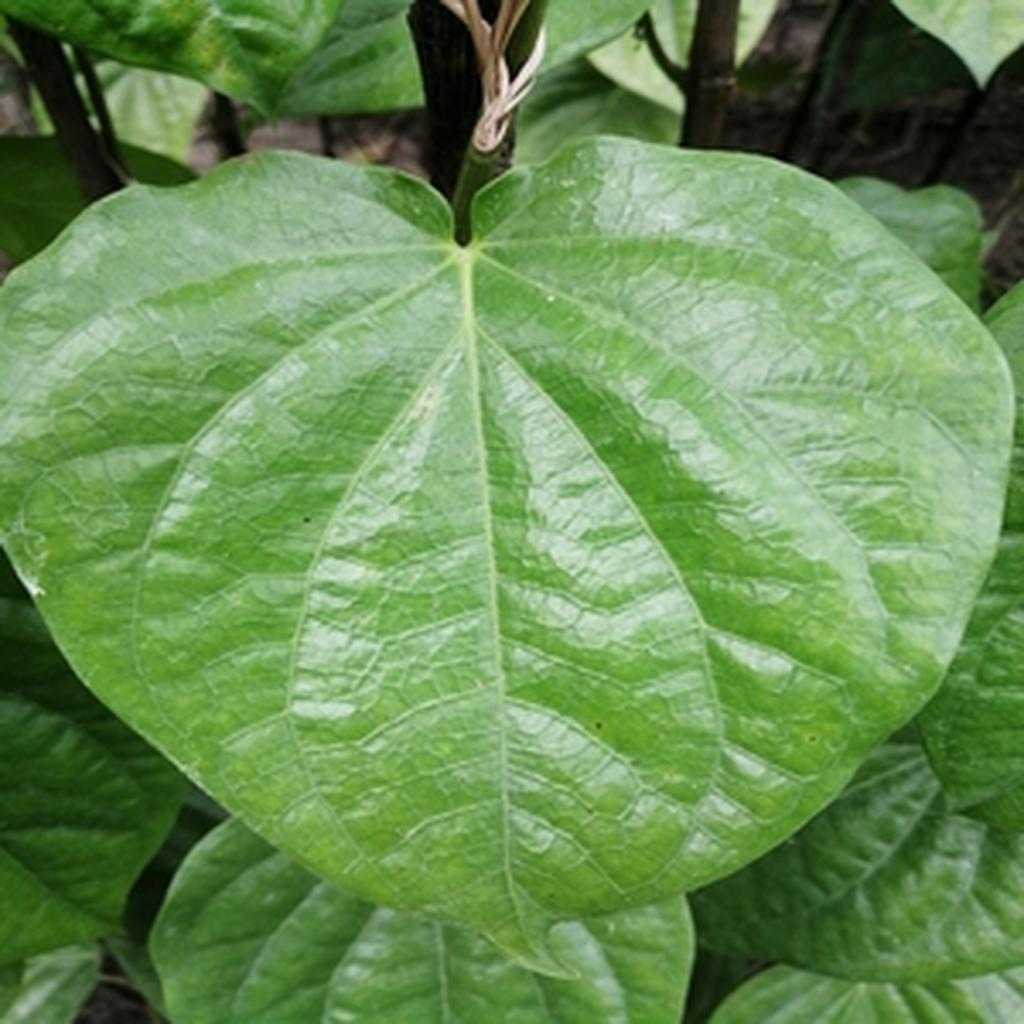
Label: Healthy_Leaf